Wolfdog

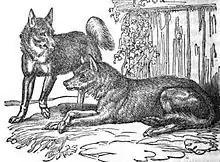
"Mixed breed Dog and Wolf" from "The Menageries: Quadrupeds Described and Drawn from Living Subjects" by William Ogilby, 1829

Genetic research revealed that wolves with black pelts owe their distinctive coloration to a mutation that entered the wolf population through admixture with the domestic dog.